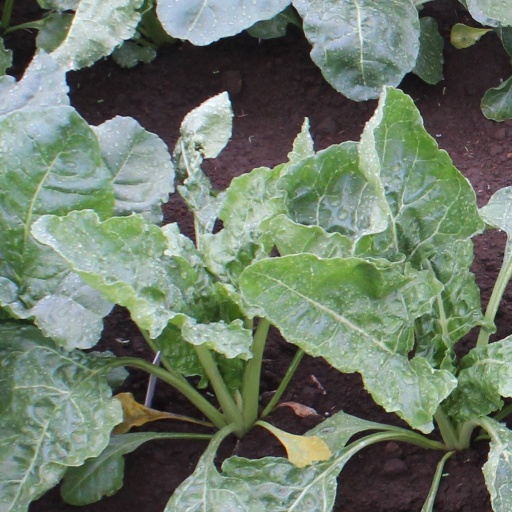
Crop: sugar beet